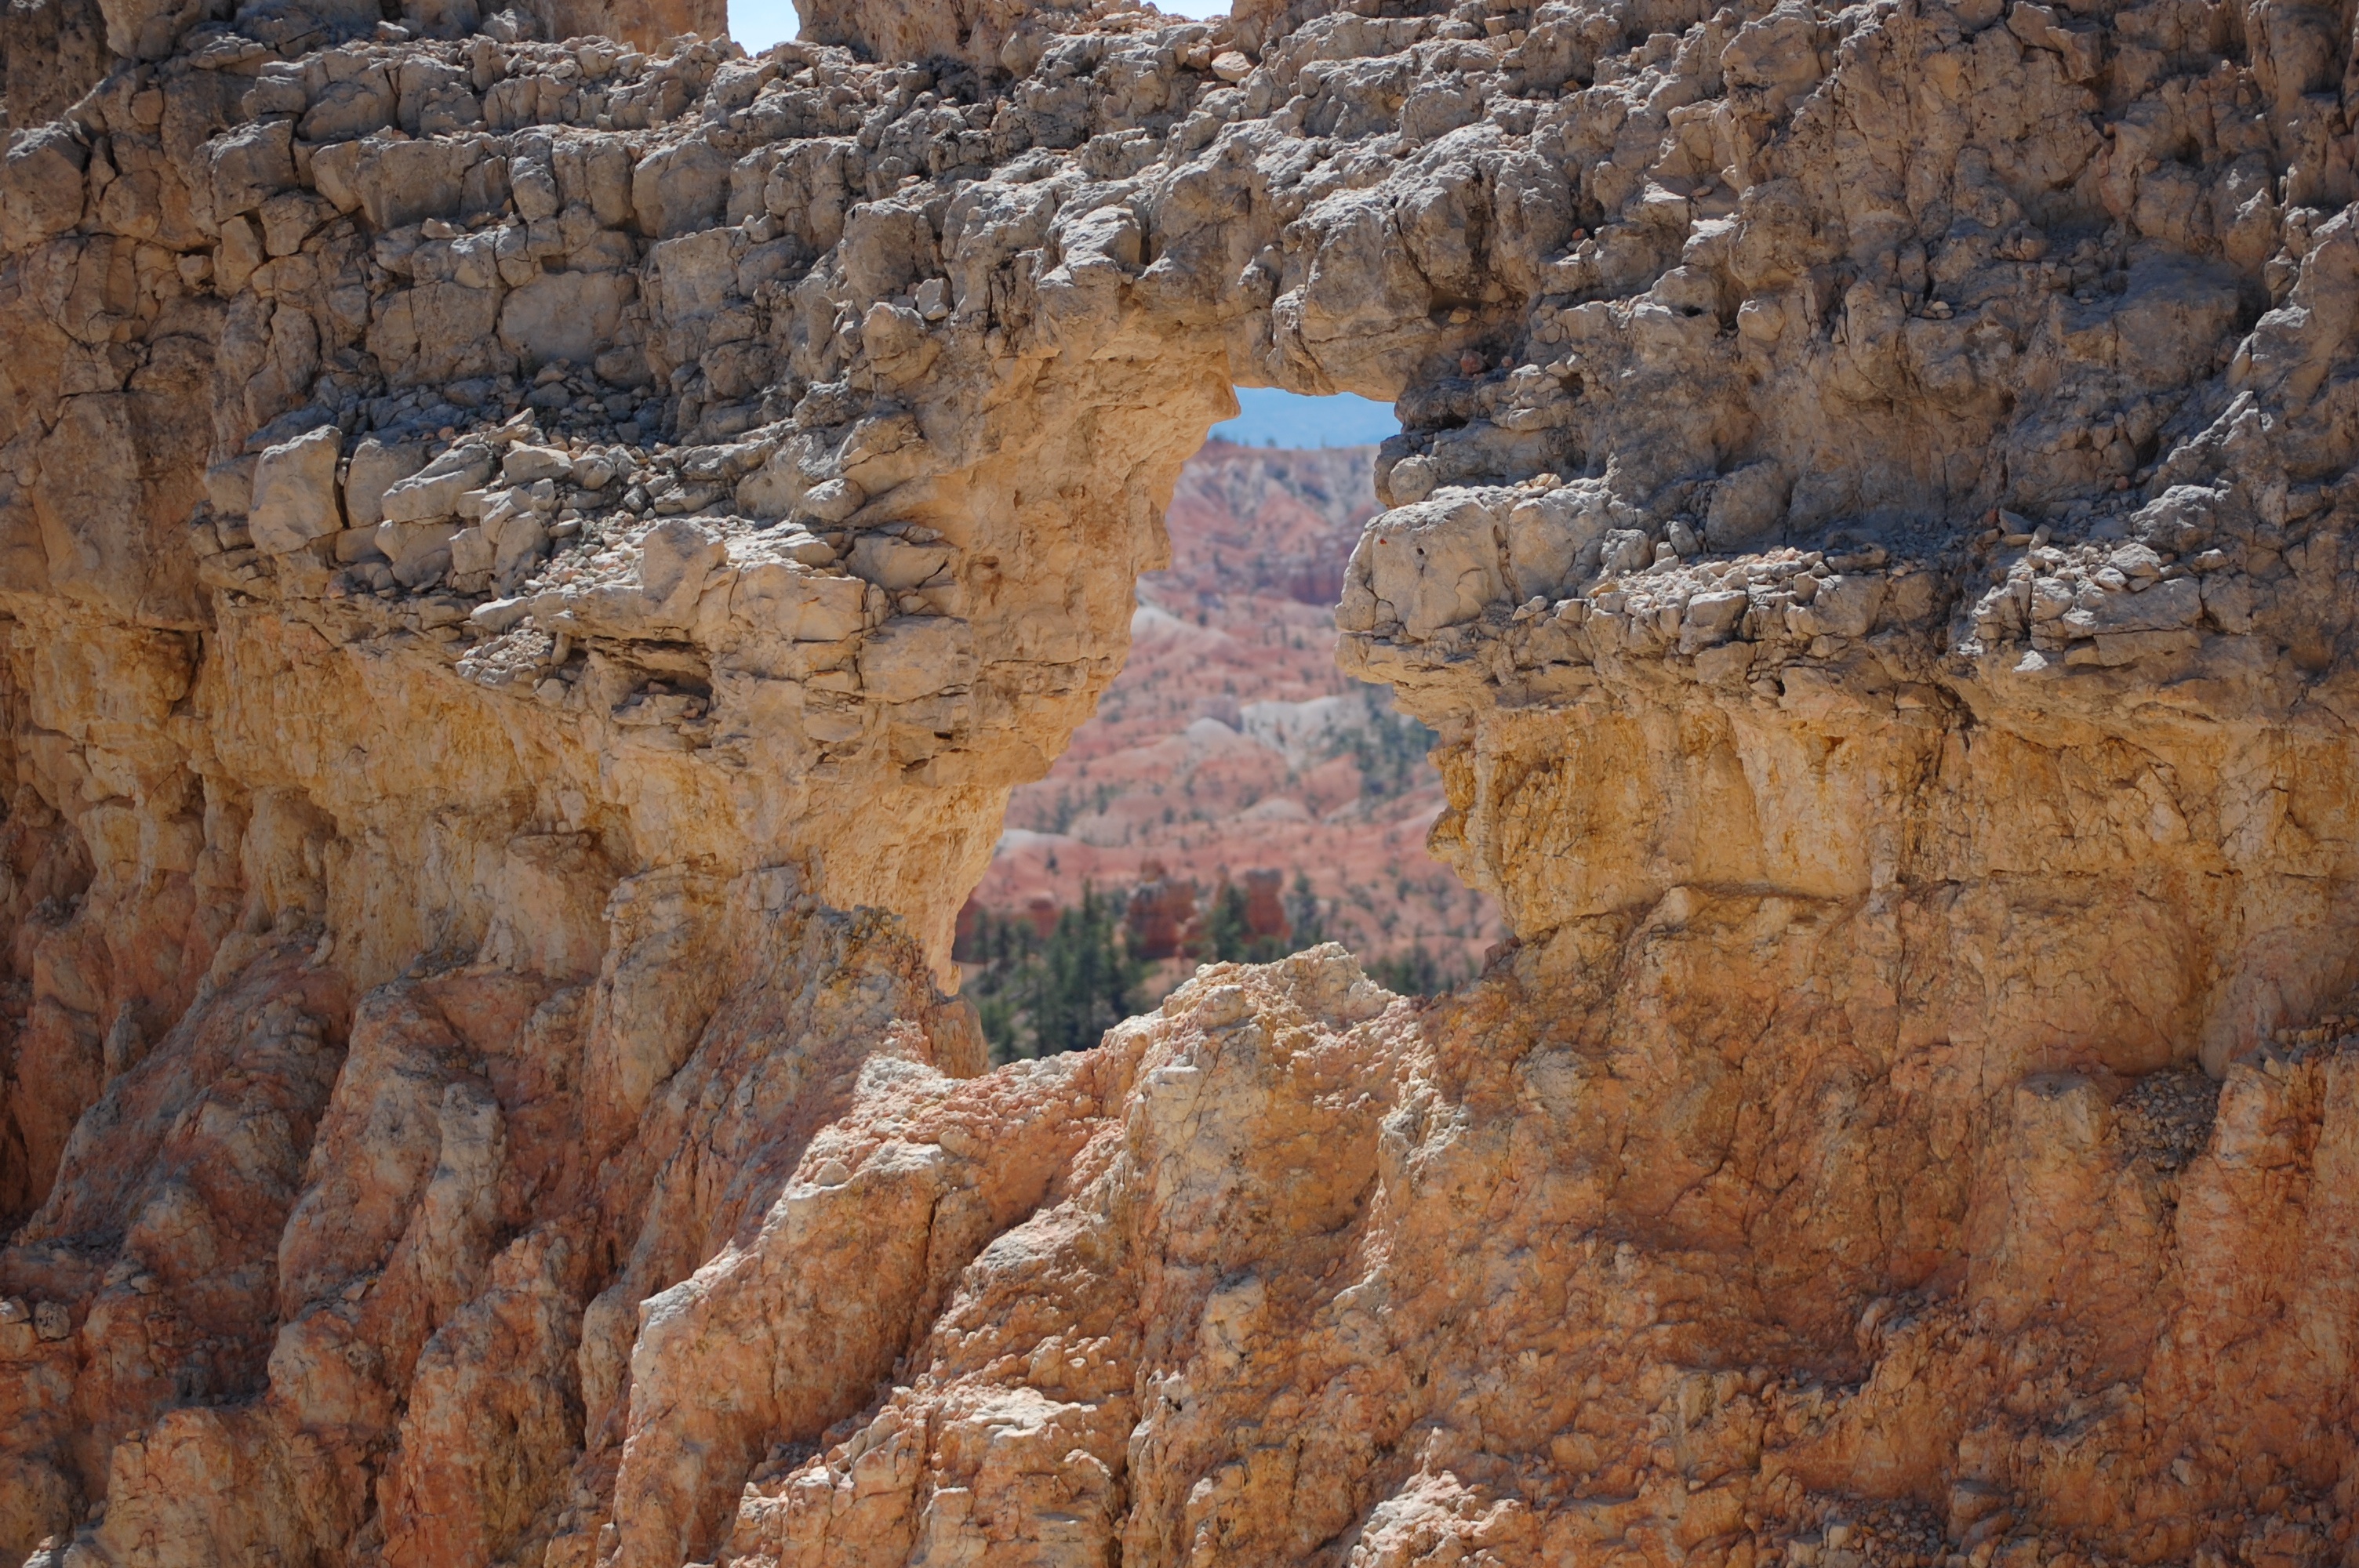
rock, formation, cliff, canyon, terrain, geology, badlands, wadi, landform, geographical feature